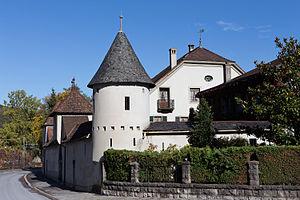
Maison Dufey à Monthey (VS)
Monthey est une commune suisse du canton du Valais, située dans le Chablais, au pied des dents du Midi. La ville est le chef-lieu du district de Monthey et se trouve à l'entrée de la vallée du Rhône. En 2018, la ville compte 17 785 habitants, ce qui en fait la troisième commune du canton en termes de population après Sion et Martigny. Monthey est surtout connue pour son carnaval, l'un des plus grands de Suisse romande, et son site chimique qui abrite divers entreprises internationales. Elle bénéficie également de sa proximité avec les Portes du Soleil, dans le val d'Illiez.